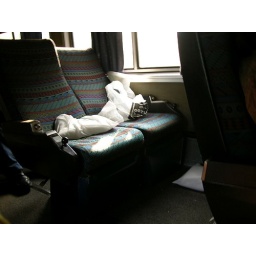
Upper level coach seats are quite roomy and comfortable. This couple just got off in Tennessee.